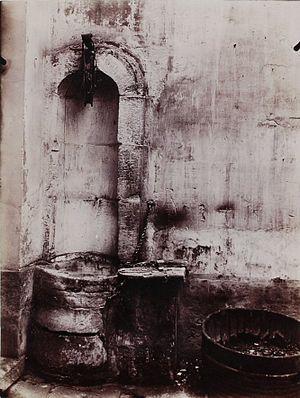
Puits au 11 rue de Savoie, Paris 6e, France.
Emmanuel Marie Joseph Léon Pottier, né le 16 décembre 1864 à Meslay-du-Maine, mort le 11 mars 1921 à Paris, est un photographe français.
La rue de Savoie est une voie située dans le quartier de la Monnaie dans le 6ᵉ arrondissement de Paris.